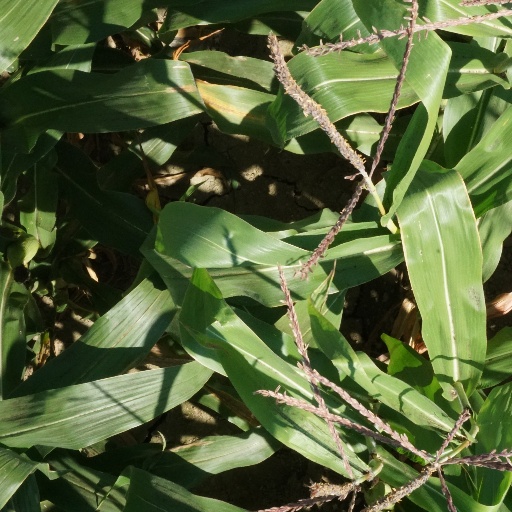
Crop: maize; corn